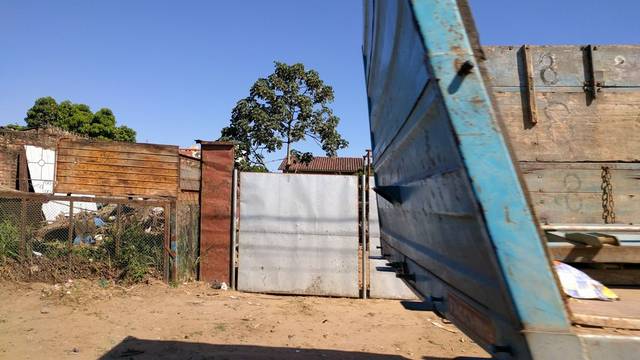
Region: Bolivia
Coordinates: -17.742, -63.169